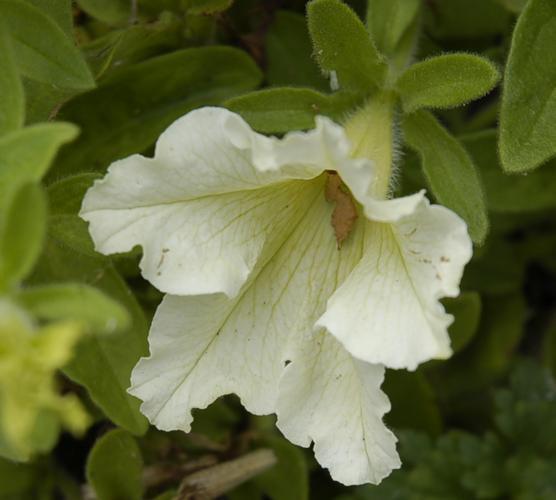
Label: petunia